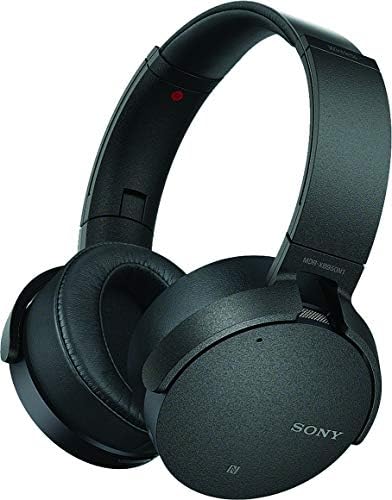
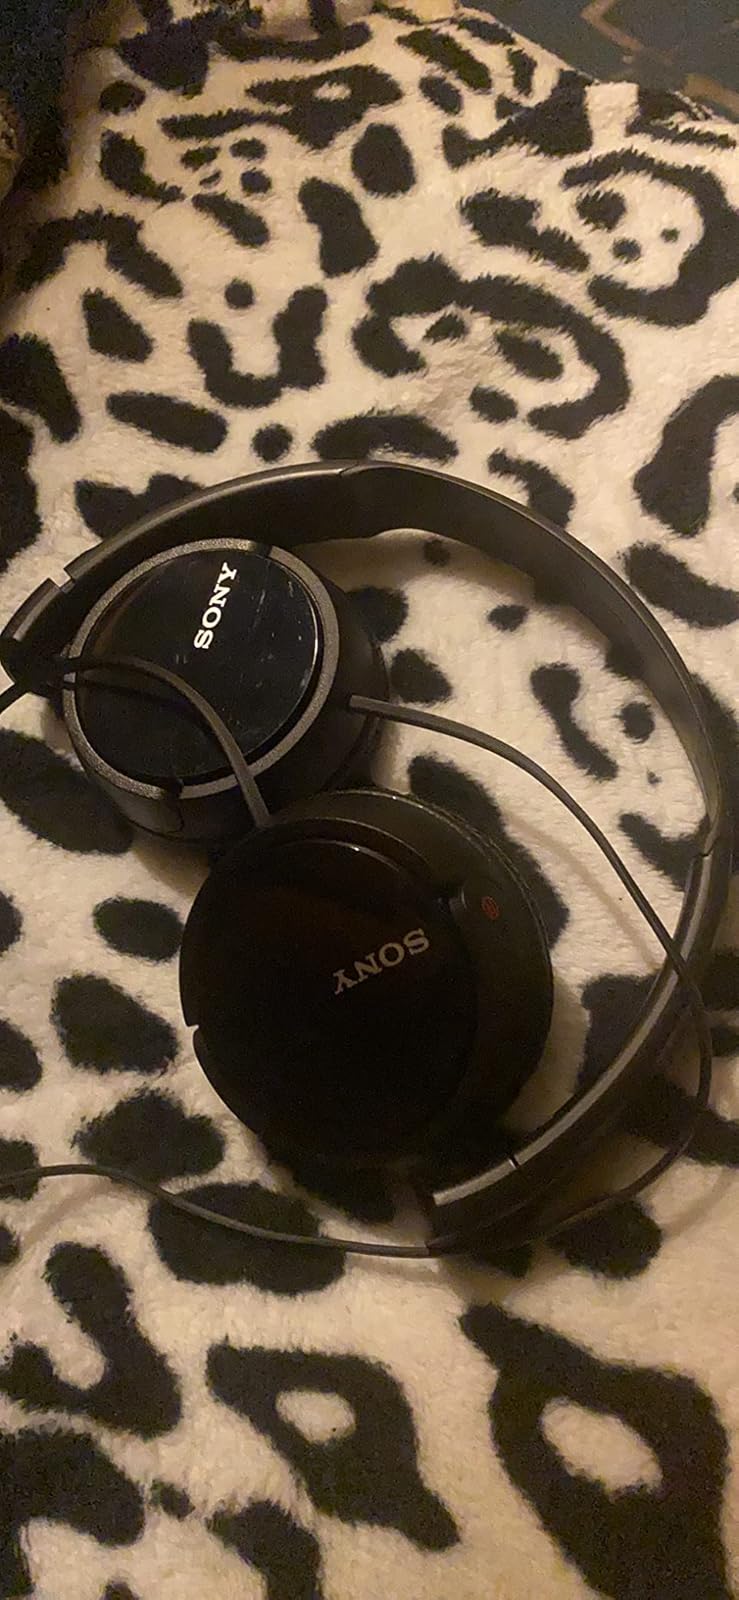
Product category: headphones
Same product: no